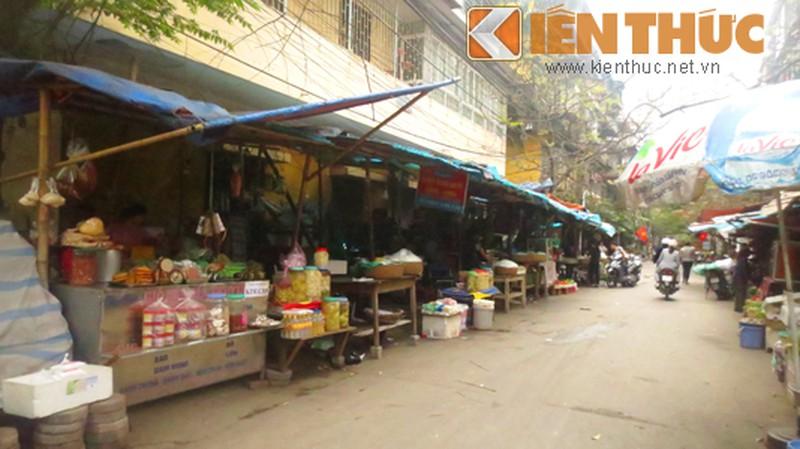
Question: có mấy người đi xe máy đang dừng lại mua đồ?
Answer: có một người